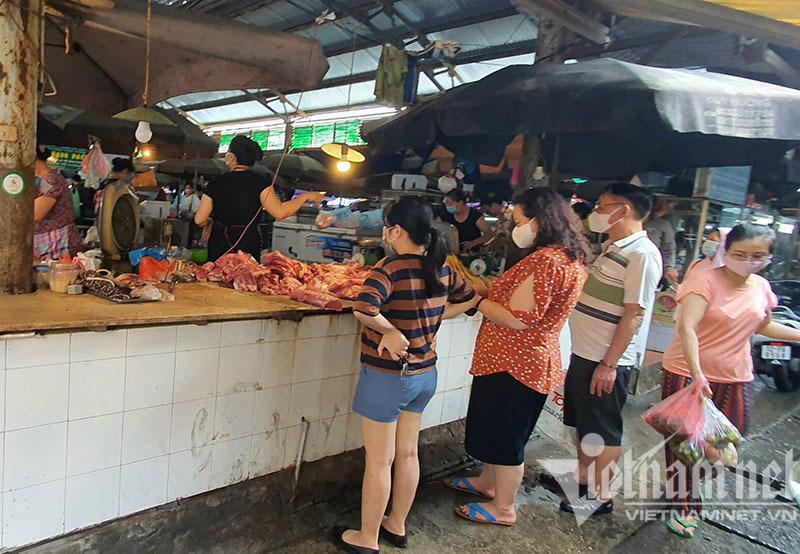
có một nhóm người đang đứng mua hàng bên một quầy thị